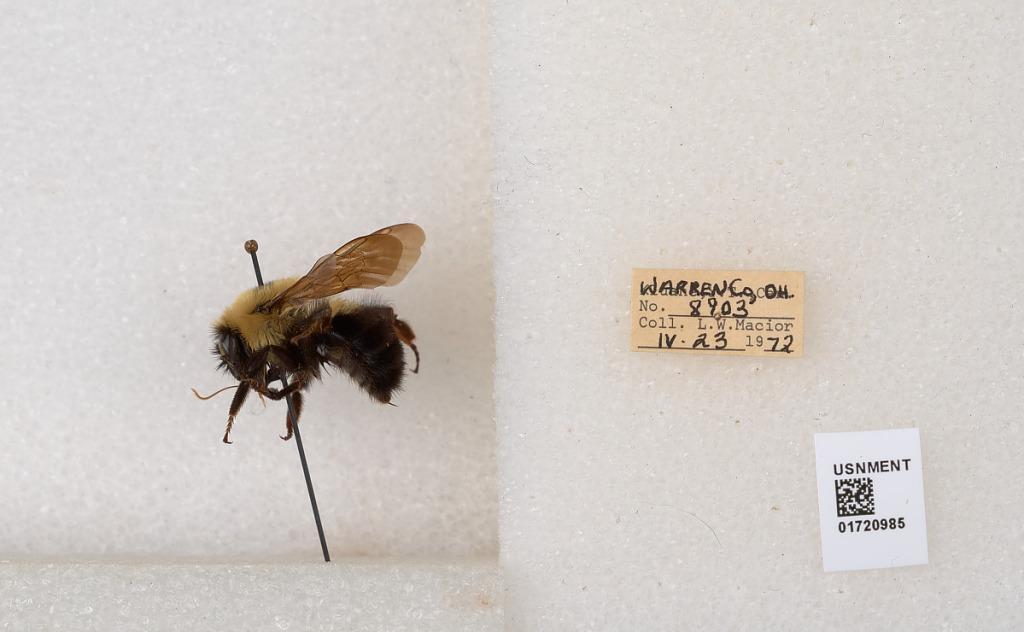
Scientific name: Bombus bimaculatus Cresson
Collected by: L. Macior
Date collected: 1972-4-23
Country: United States
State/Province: Ohio
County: Warren
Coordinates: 39.4276, -84.1668